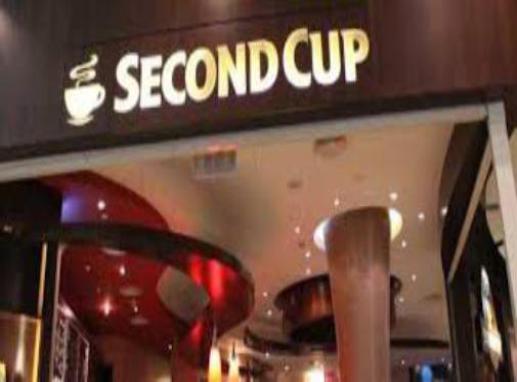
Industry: Food